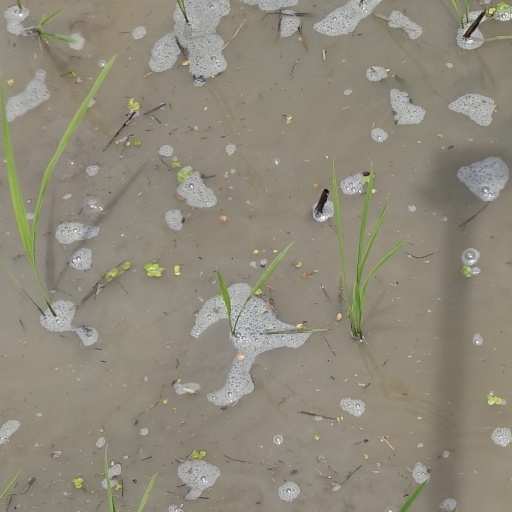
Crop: rice